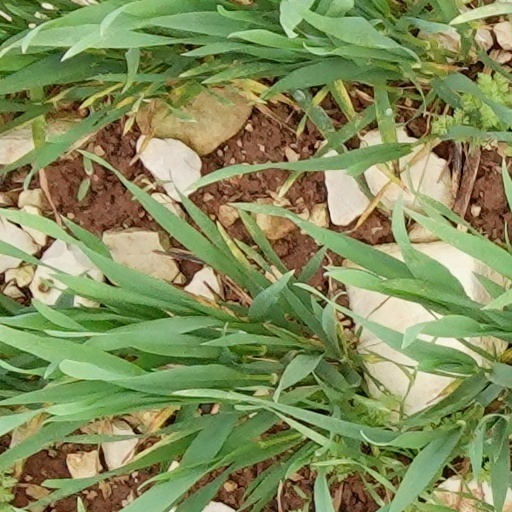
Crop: wheat